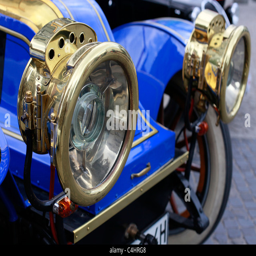
a front view of an old car